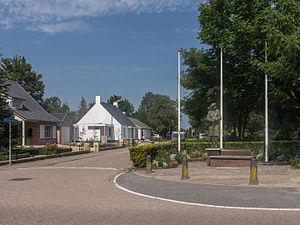
Moergestel est un village situé dans la commune néerlandaise d'Oisterwijk, dans la province du Brabant-Septentrional. Le 1ᵉʳ janvier 2008, le village comptait 5 959 habitants.